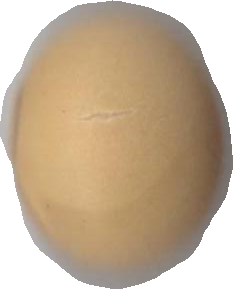
Variety: Dega